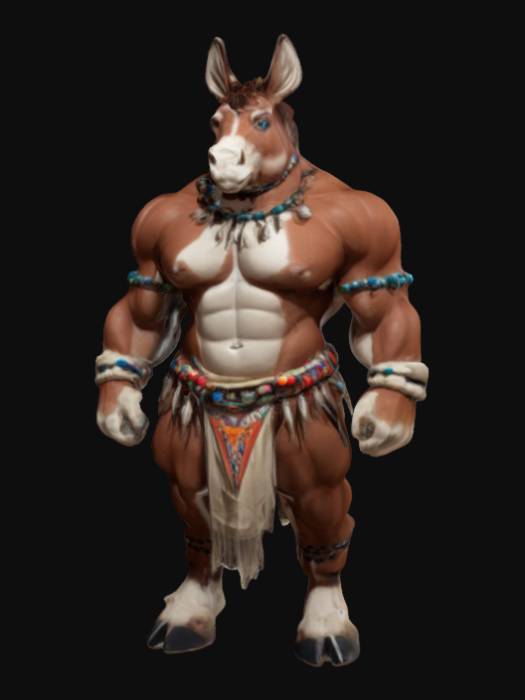
미적 점수 (1~10점): 8